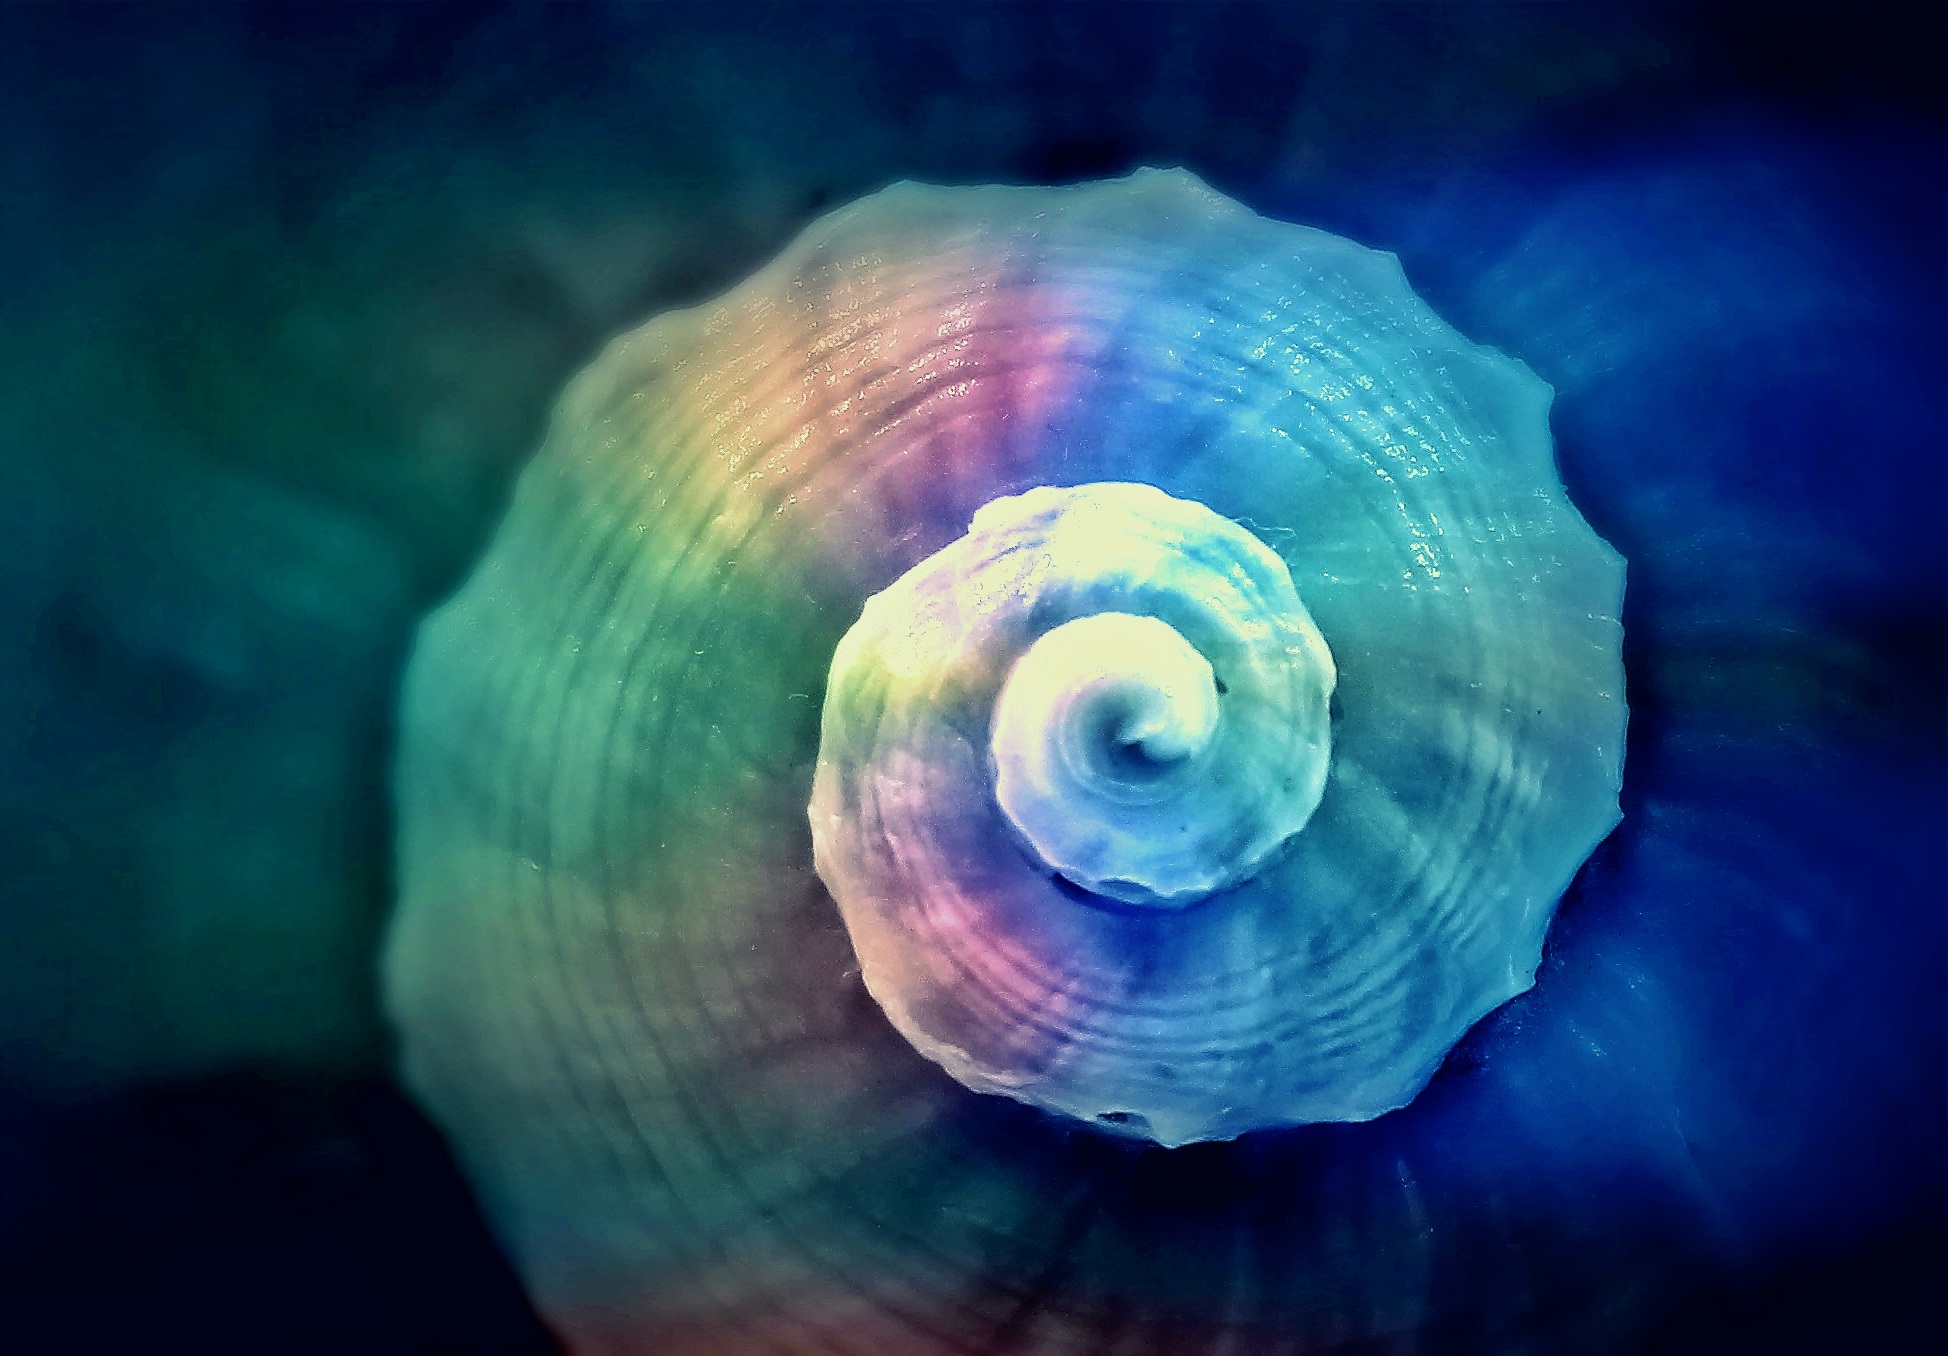
spiral, flower, petal, symmetrical, reflection, color, macro, biology, jellyfish, blue, object, colorful, close, fauna, shell, circle, swirl, invertebrate, deco, close up, structures, snail, decorative, maritime, animal world, meeresbewohner, macro photography, snail shell, water creature, eddy, sea animals, atmosphere of earth, computer wallpaper, marine invertebrates